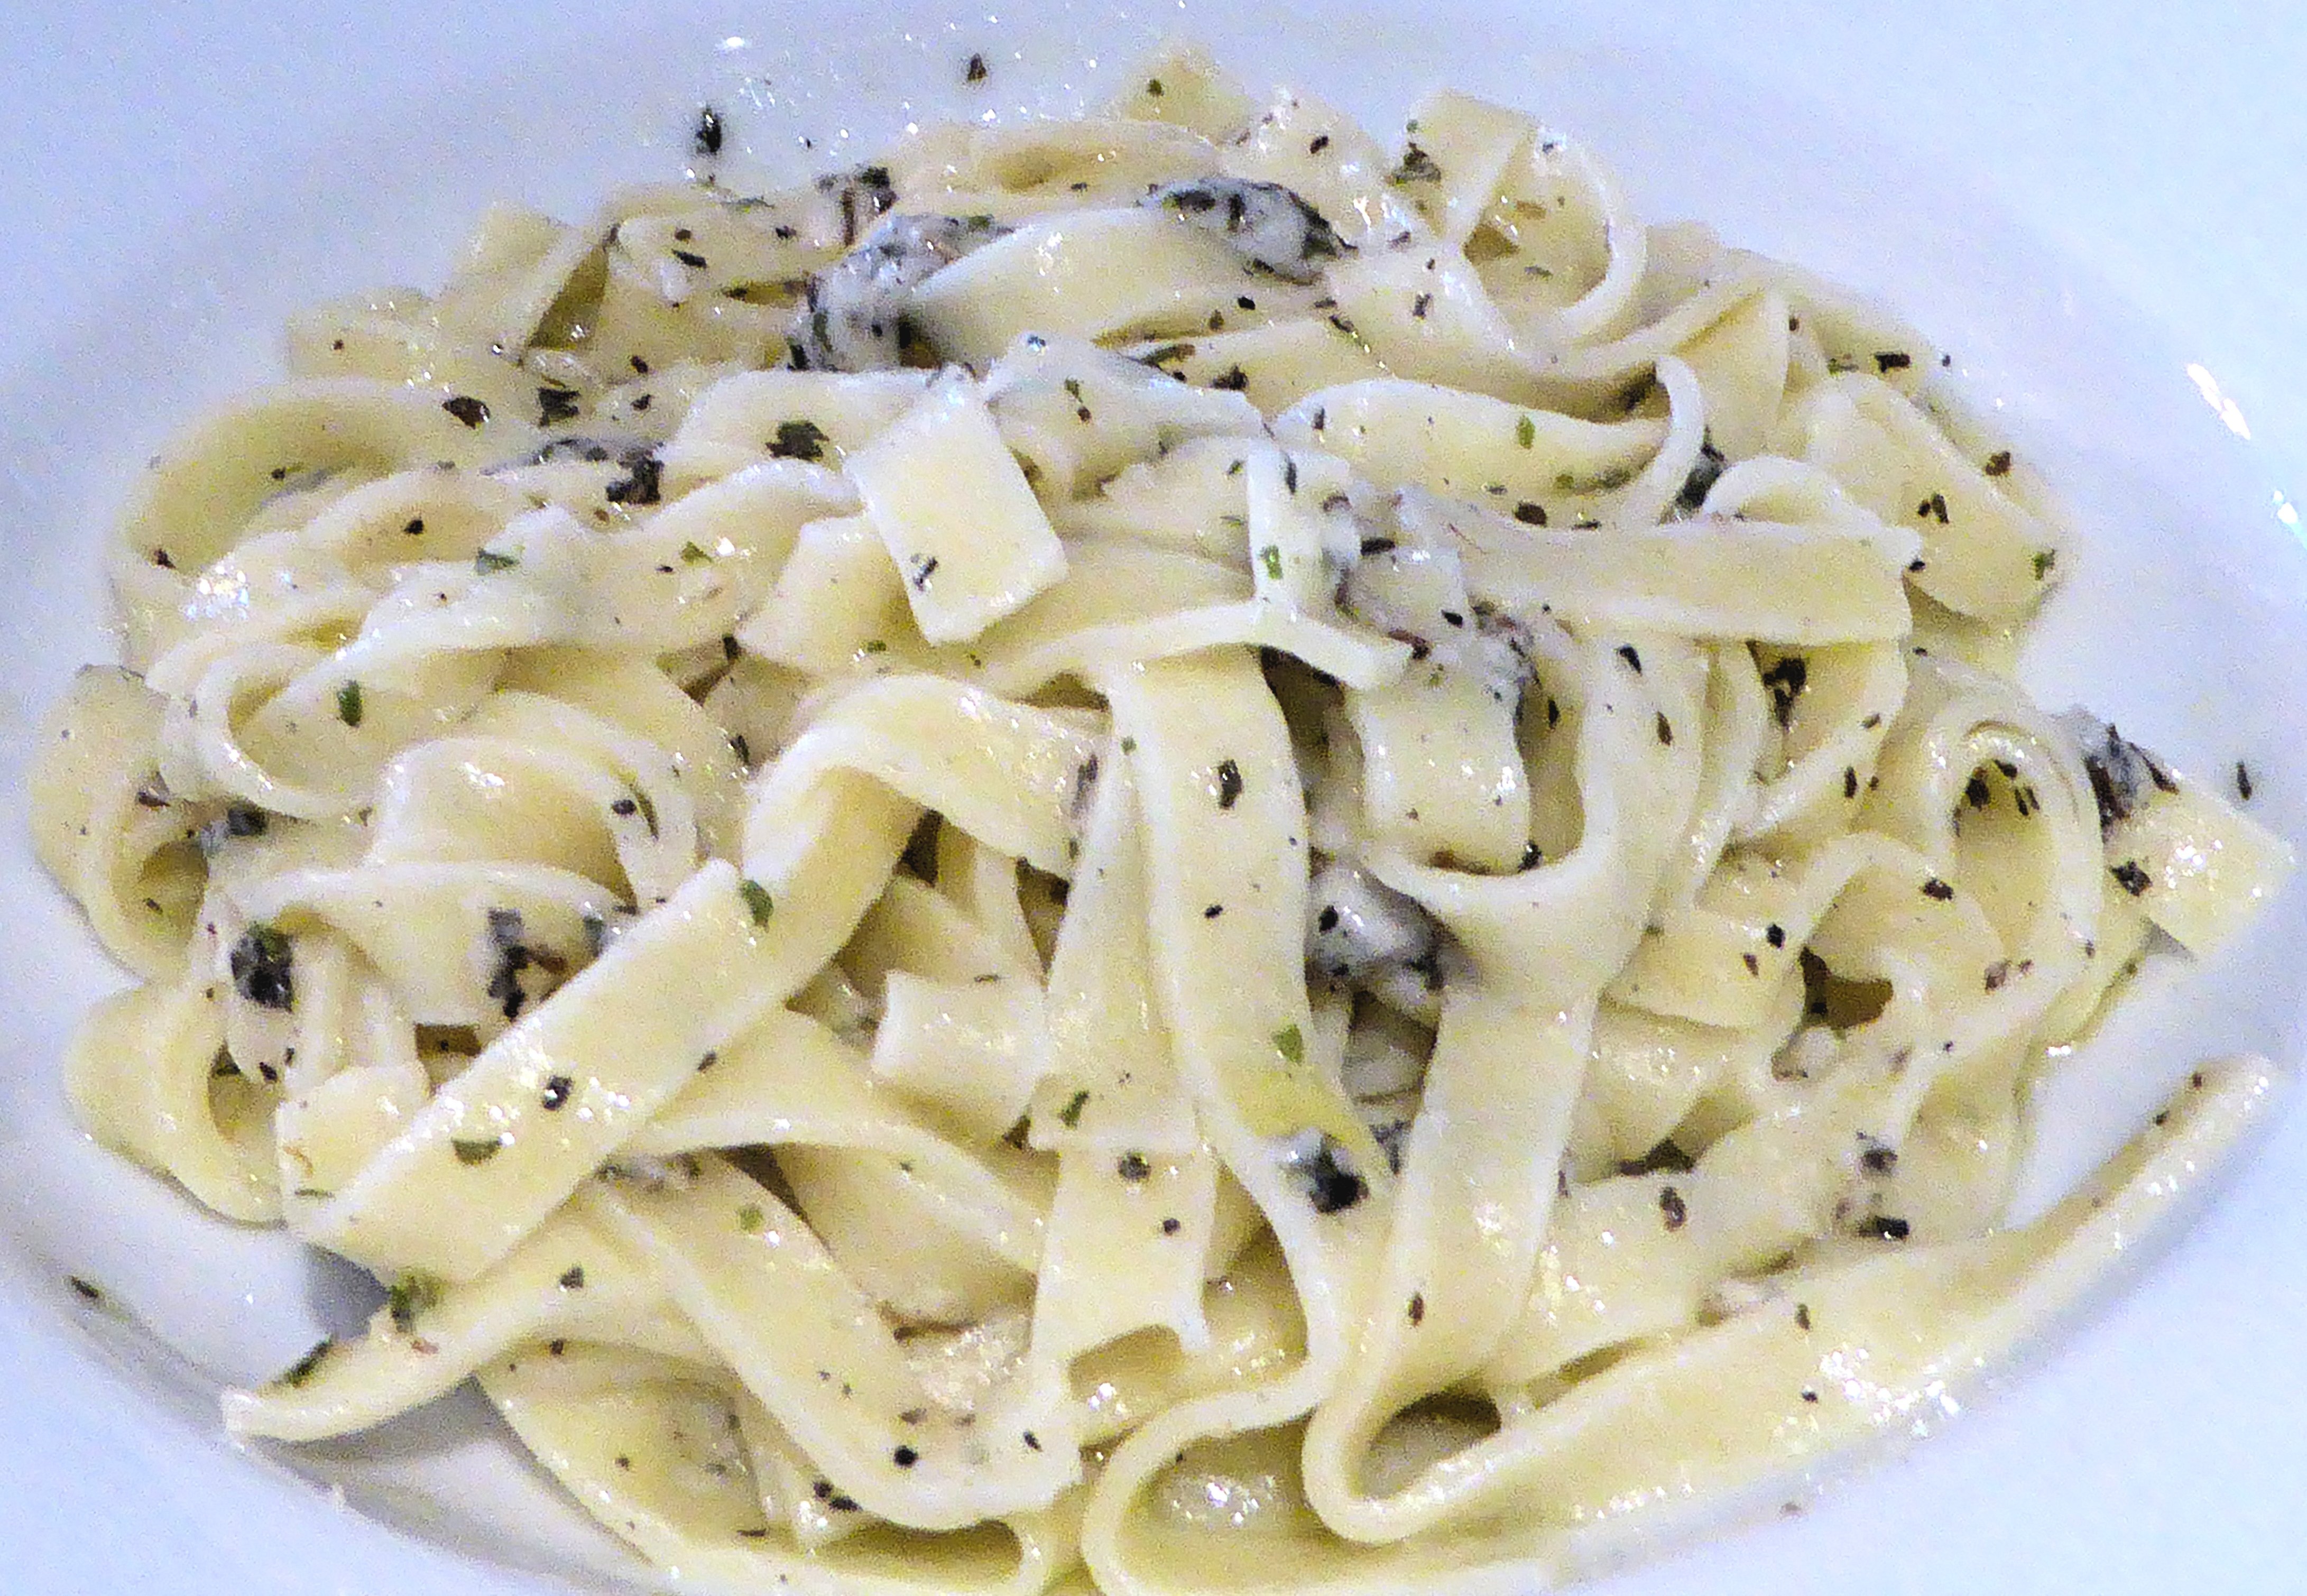
dish, food, produce, cuisine, pasta, pesto, olive oil, spaghetti, vegetarian food, parmesan, italian food, fresh pasta, carbonara, fettuccine, european food, bucatini, spaghetti aglio e olio, pici